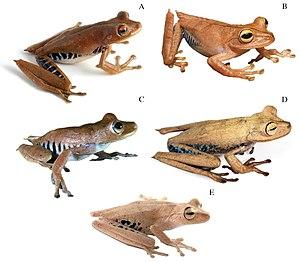
Hypsiboas alfaroi est une espèce d'amphibiens de la famille des Hylidae.
Hypsiboas maculateralis est une espèce d'amphibiens de la famille des Hylidae.
Hypsiboas almendarizae est une espèce d'amphibiens de la famille des Hylidae.